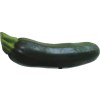
Label: dark_zucchini